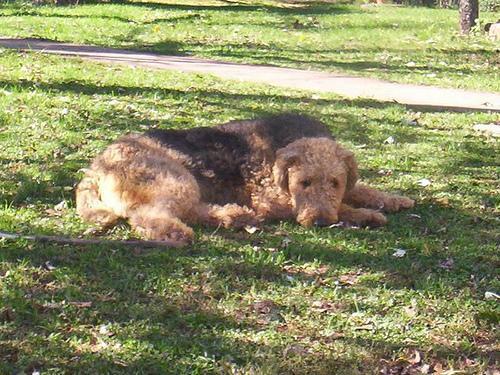
Airedale